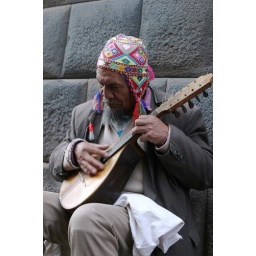
Man is sitting in front of Inka stone wall built in 1400 AD